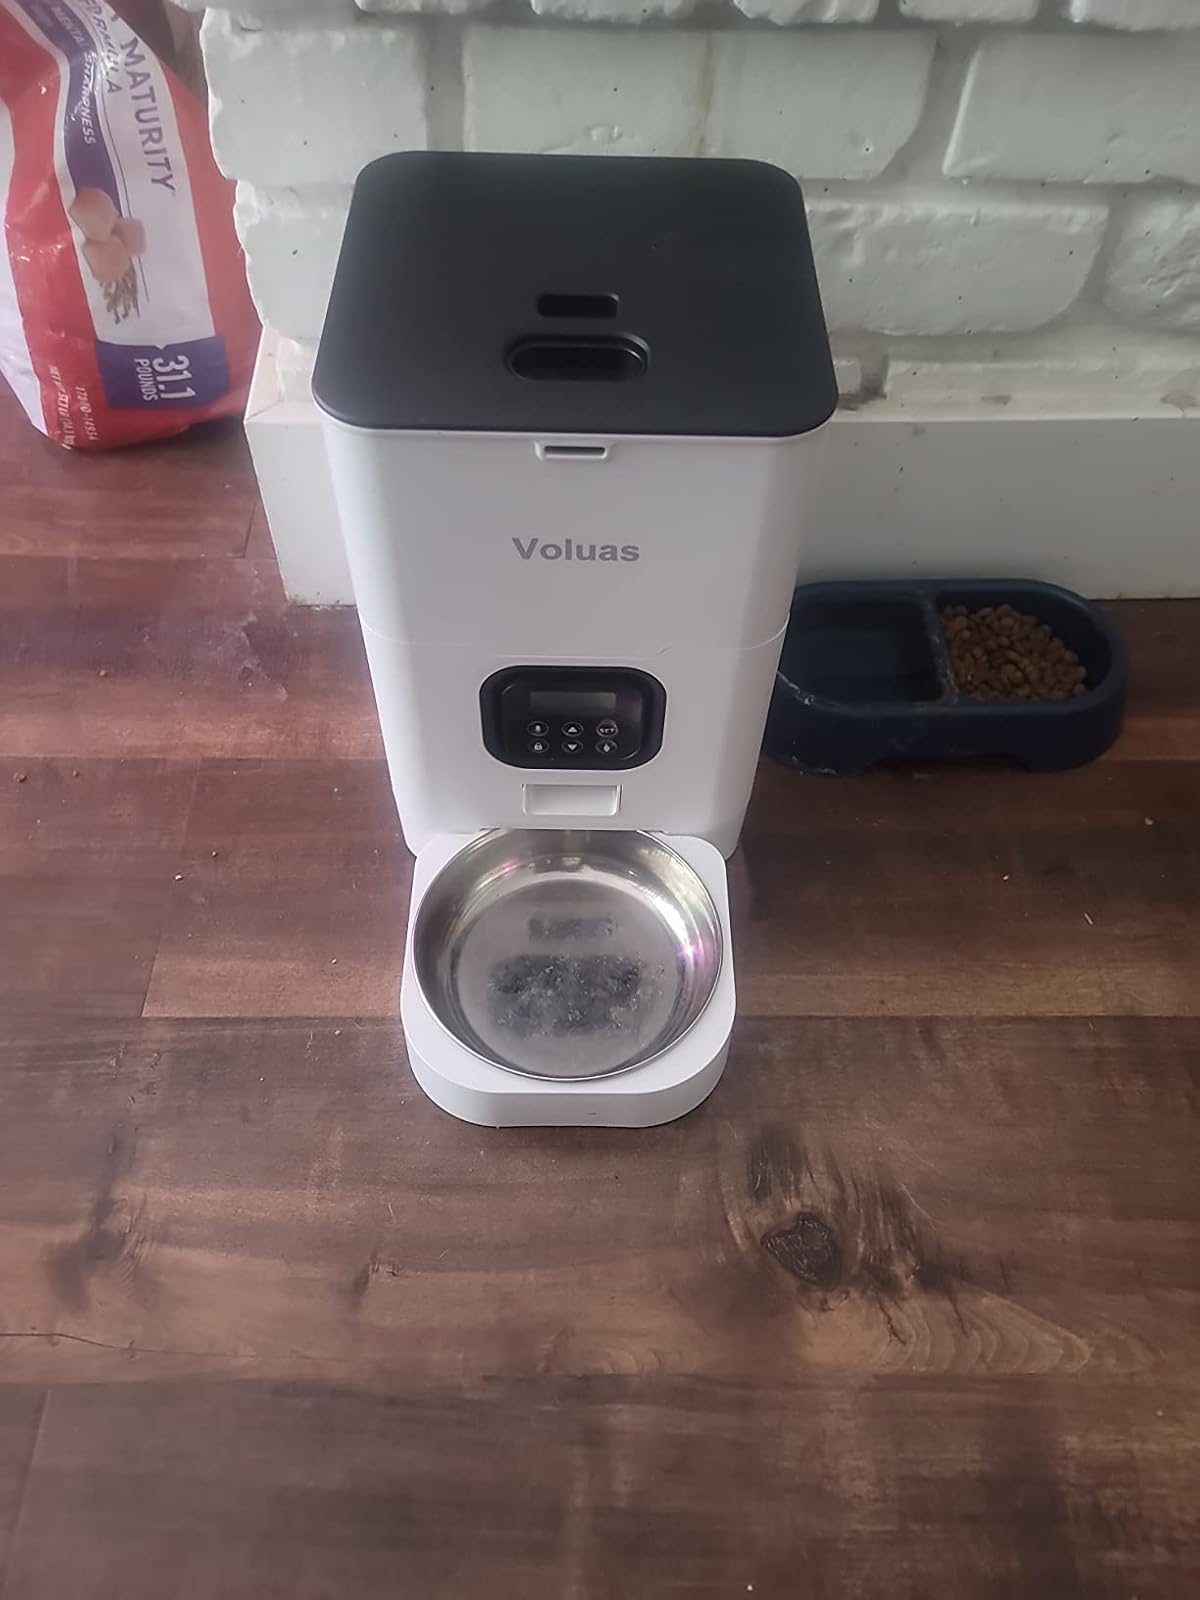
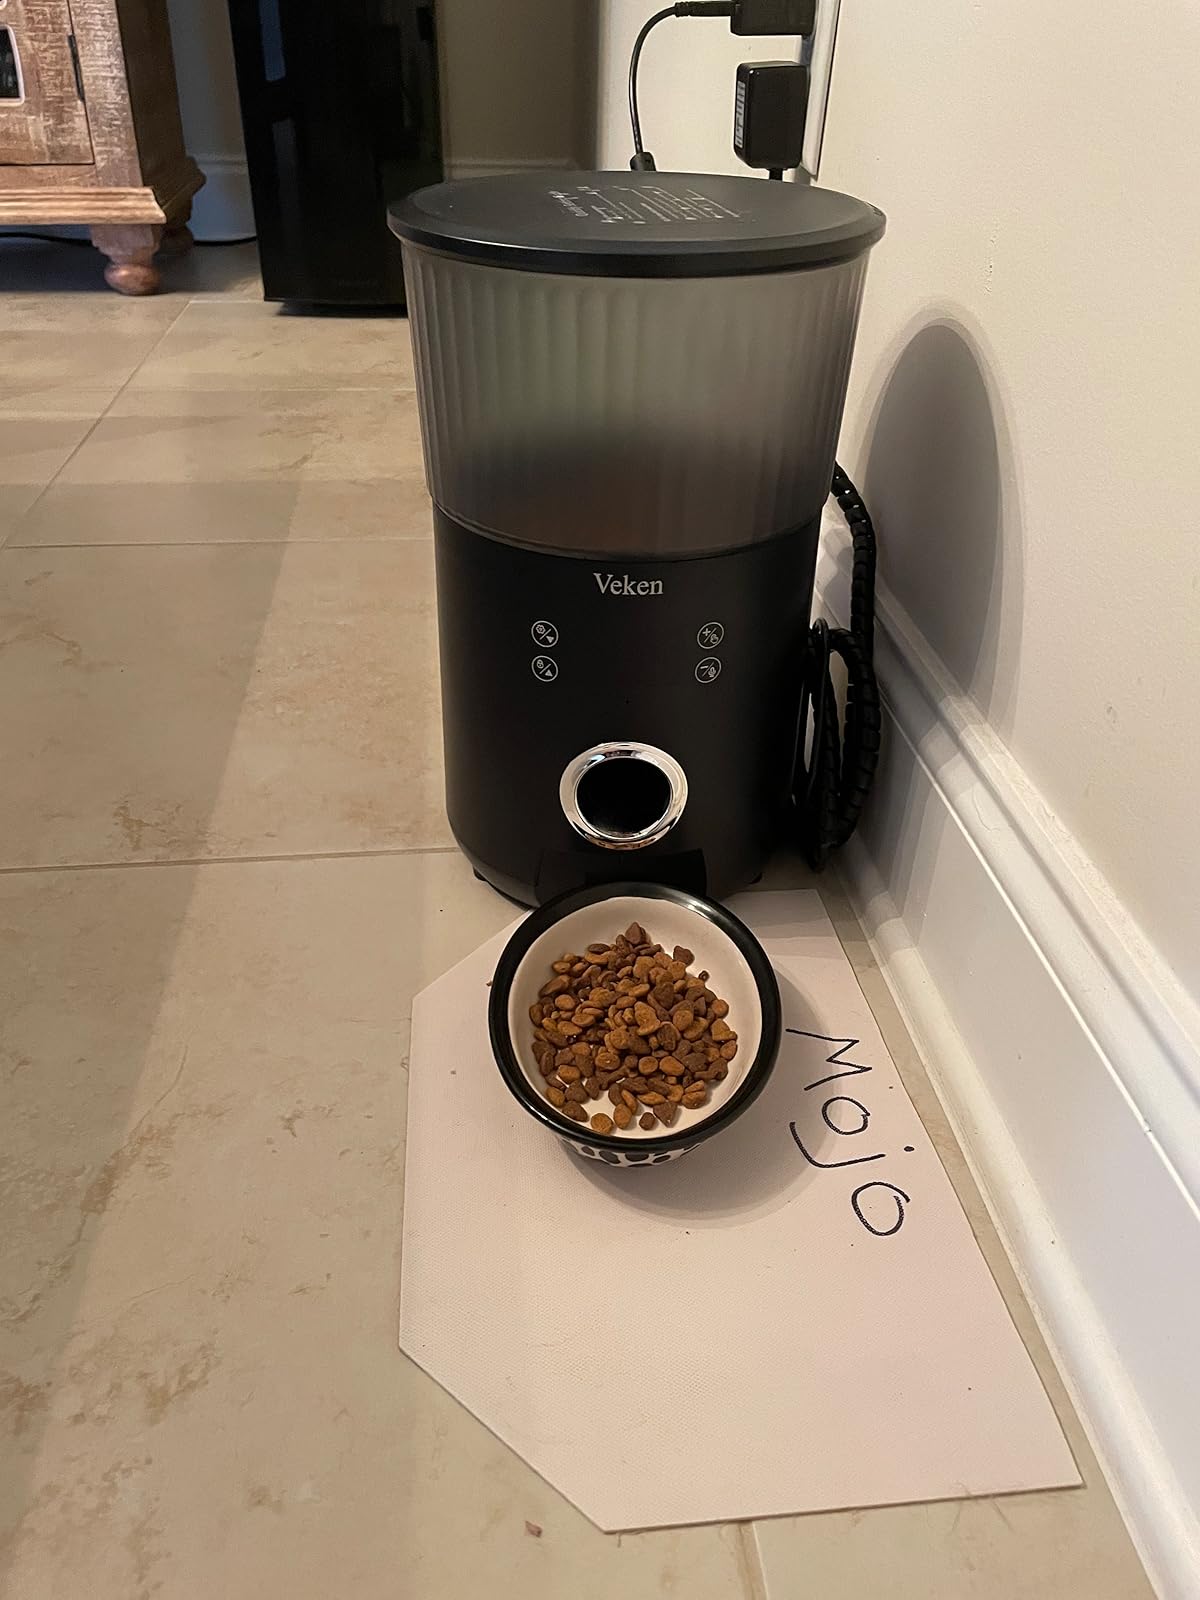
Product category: items_feeder
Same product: no